Toilet no Kamisama

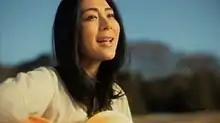
Kana Uemura in the live-action music video

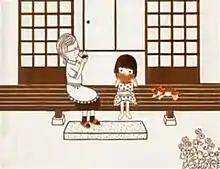
A scene from the Daisuke Hashimoto/Mari Torigoe animated version

Two music videos were produced for the song: a live action version directed by Tatsuaki, which was shot on January 23, 2010, and an animated version by Daisuke Hashimoto, set to the version from "" featuring Kotaro Oshio.